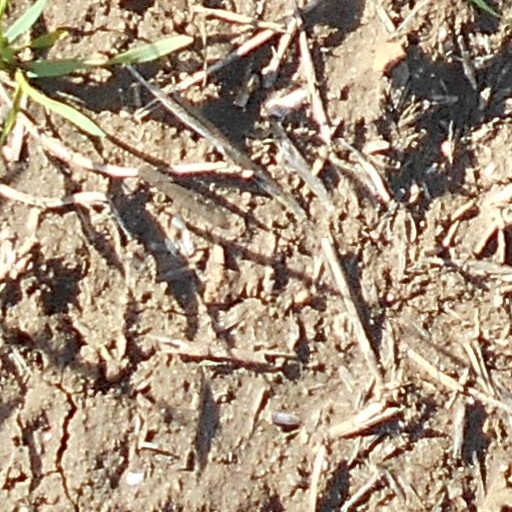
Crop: wheat